Lee Hong-yuan

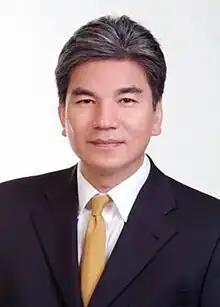
Official portrait, 2016

Lee Hong-yuan (born 21 June 1956) is a Taiwanese civil engineer, environmental engineer, and politician. He was the Minister of the Ministry of the Interior (MOI) of the Executive Yuan from 2012 to 2014.